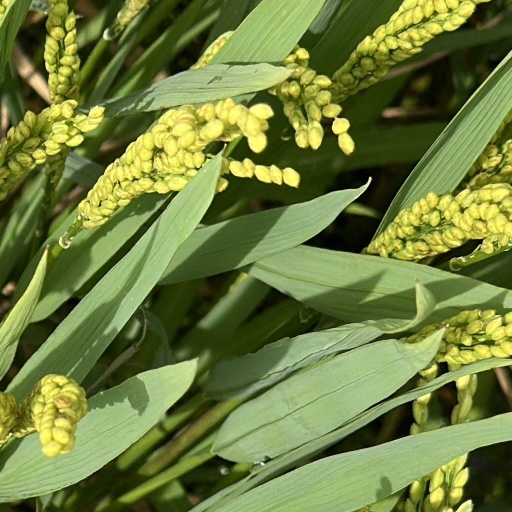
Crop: rice